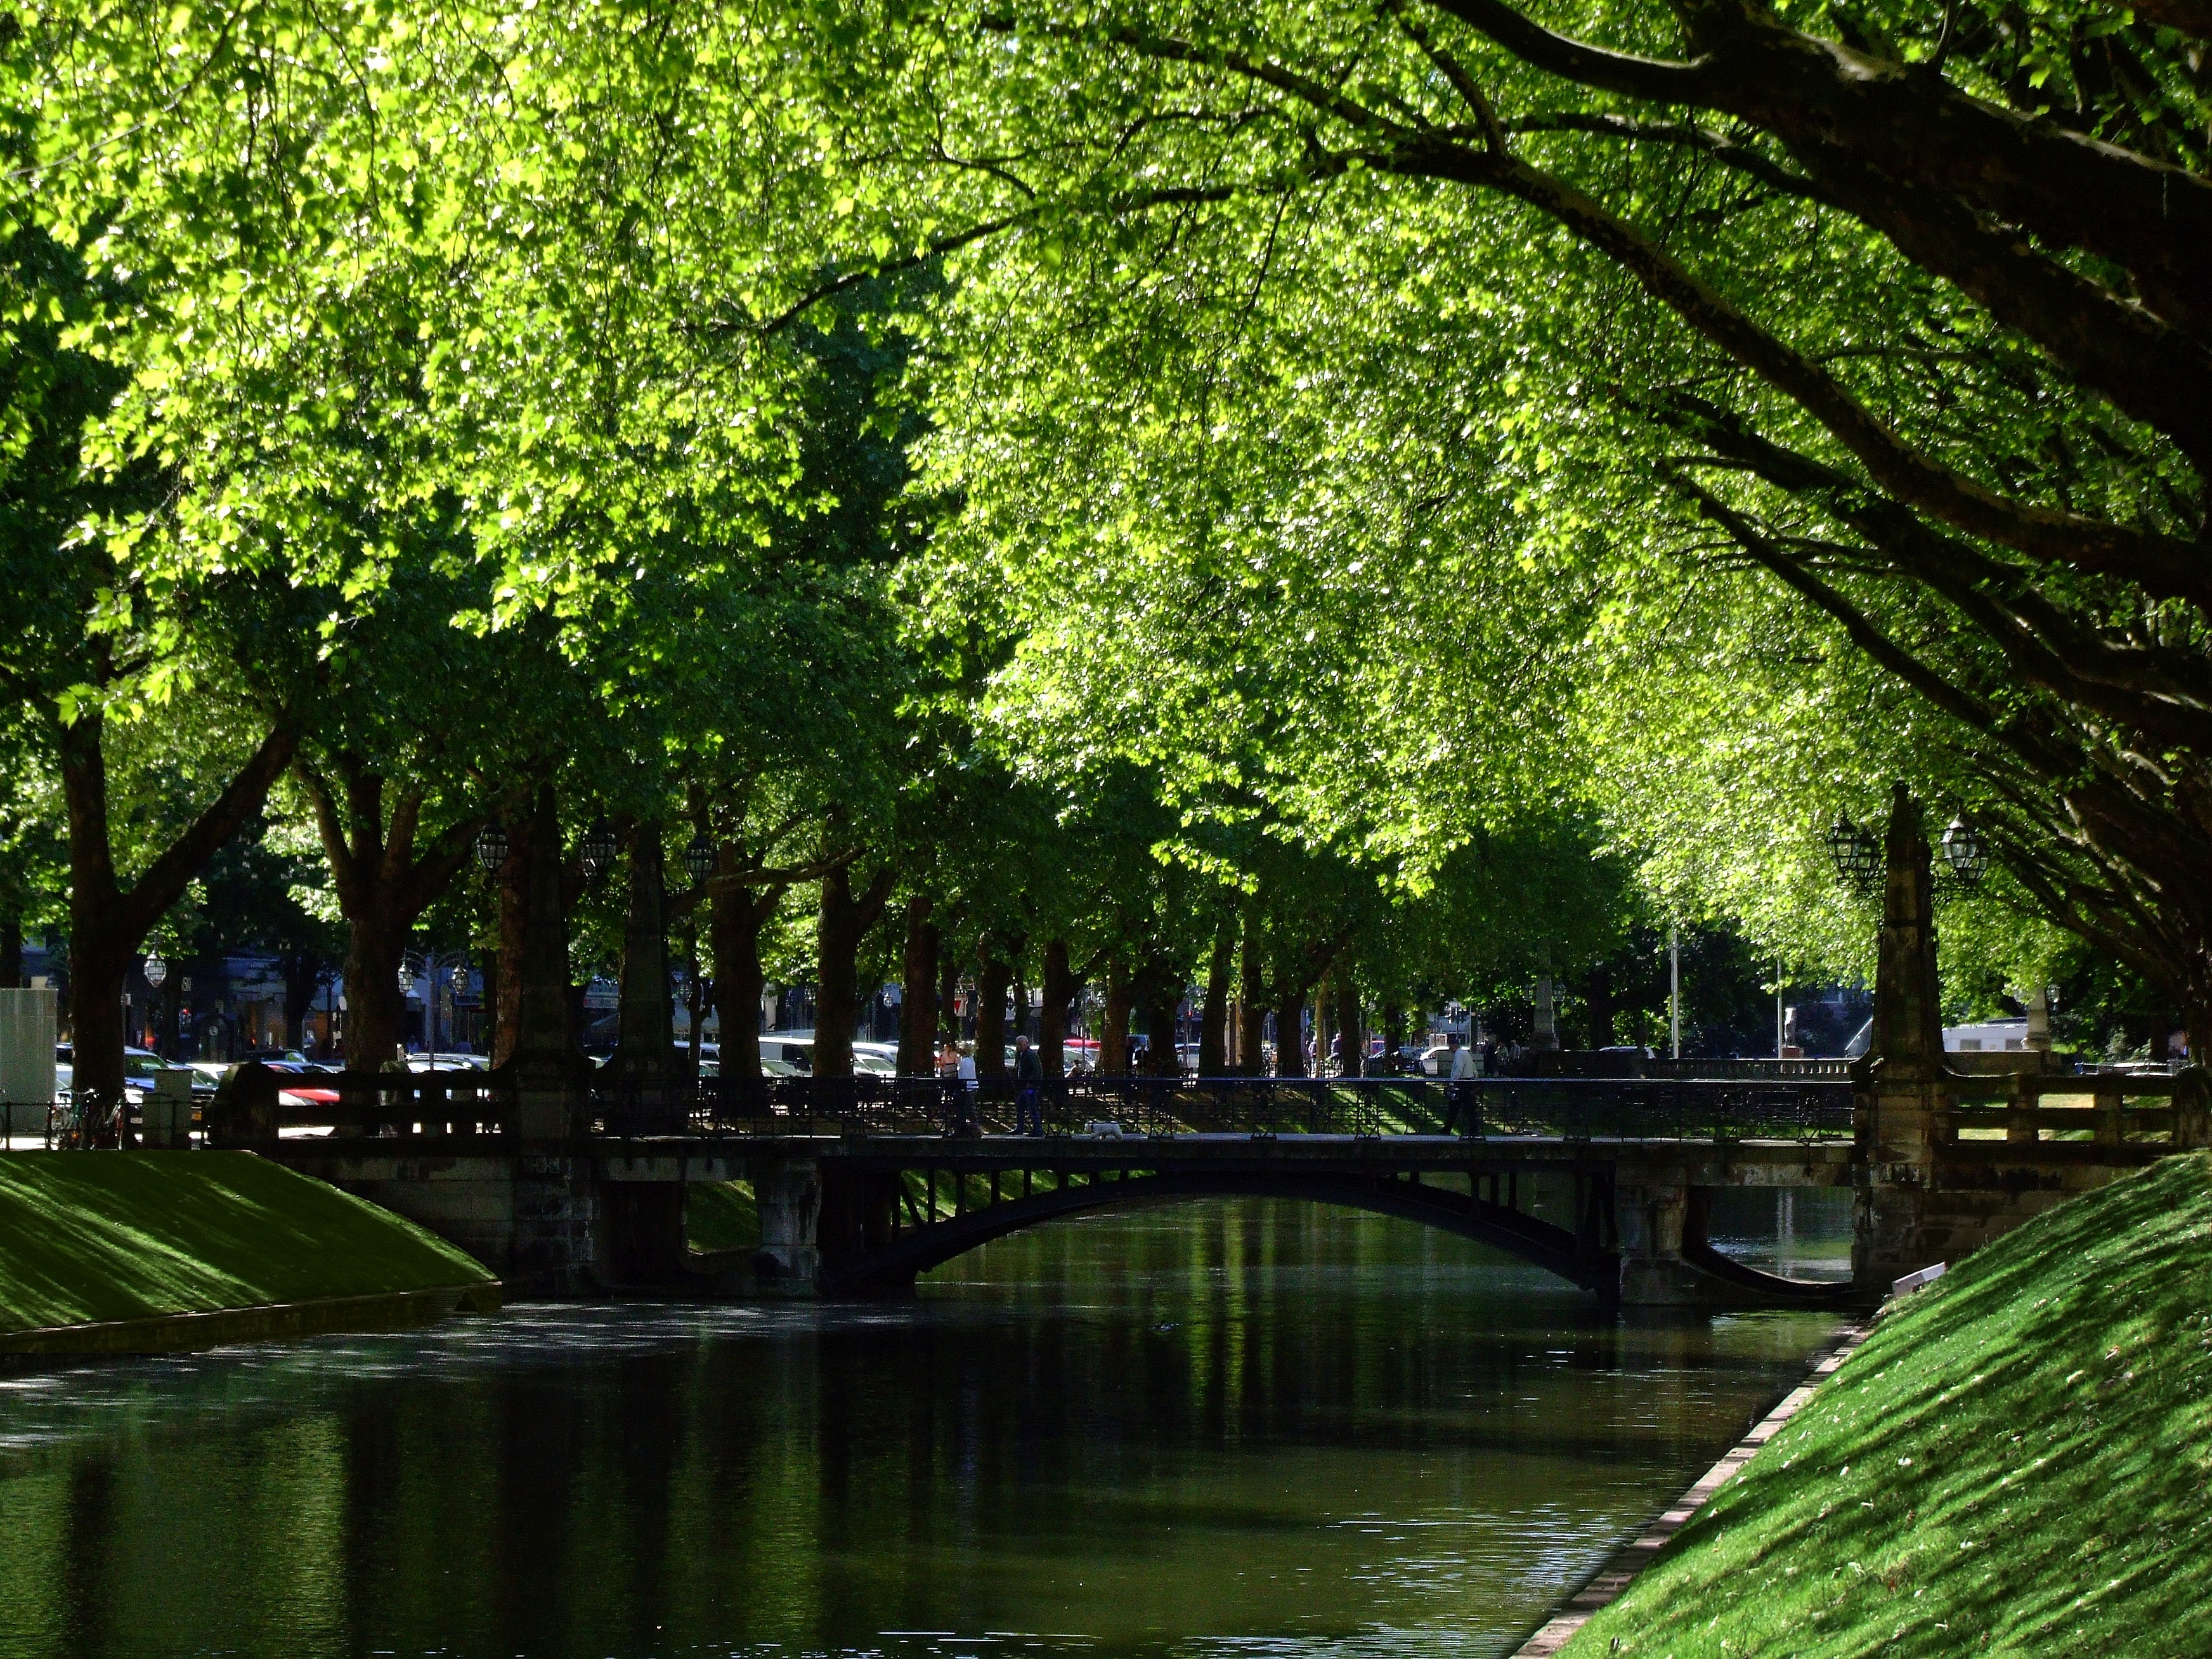
landscape, tree, nature, branch, plant, bridge, leaf, flower, river, canal, pond, stream, green, reflection, autumn, park, botany, garden, waterway, body of water, trees, germany, woodland, dusseldorf, row of trees, woody plant, dig k, dig spee, k nigsallee d sseldorf, ornamental pond